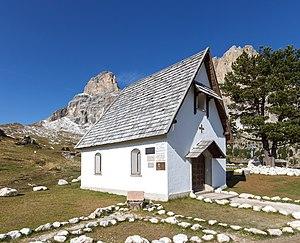
Le col Sella est un col des Dolomites s'élevant à 2 218 mètres d'altitude dans le Trentin-Haut-Adige entre les provinces de Bolzano et de Trente en Italie.